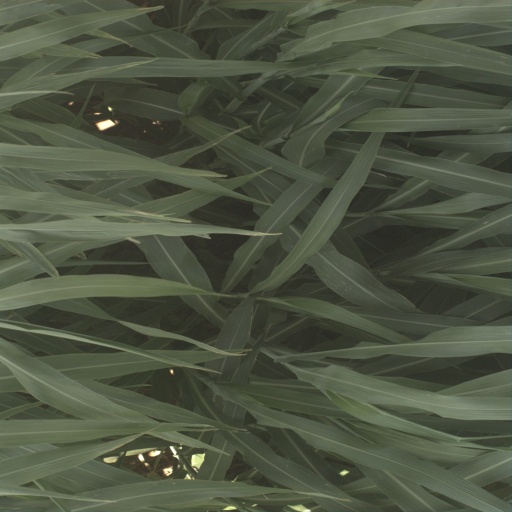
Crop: sorghum